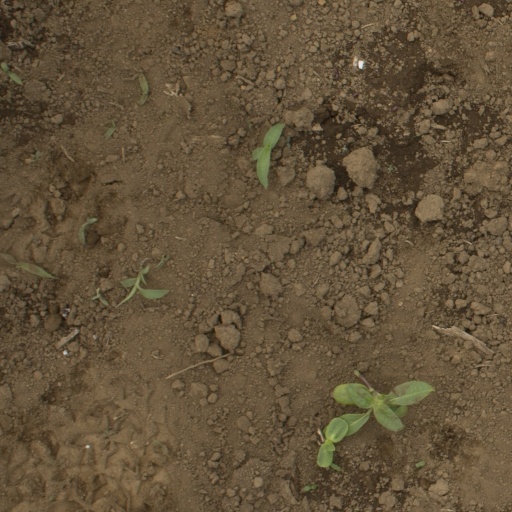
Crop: Jerusalem artichoke